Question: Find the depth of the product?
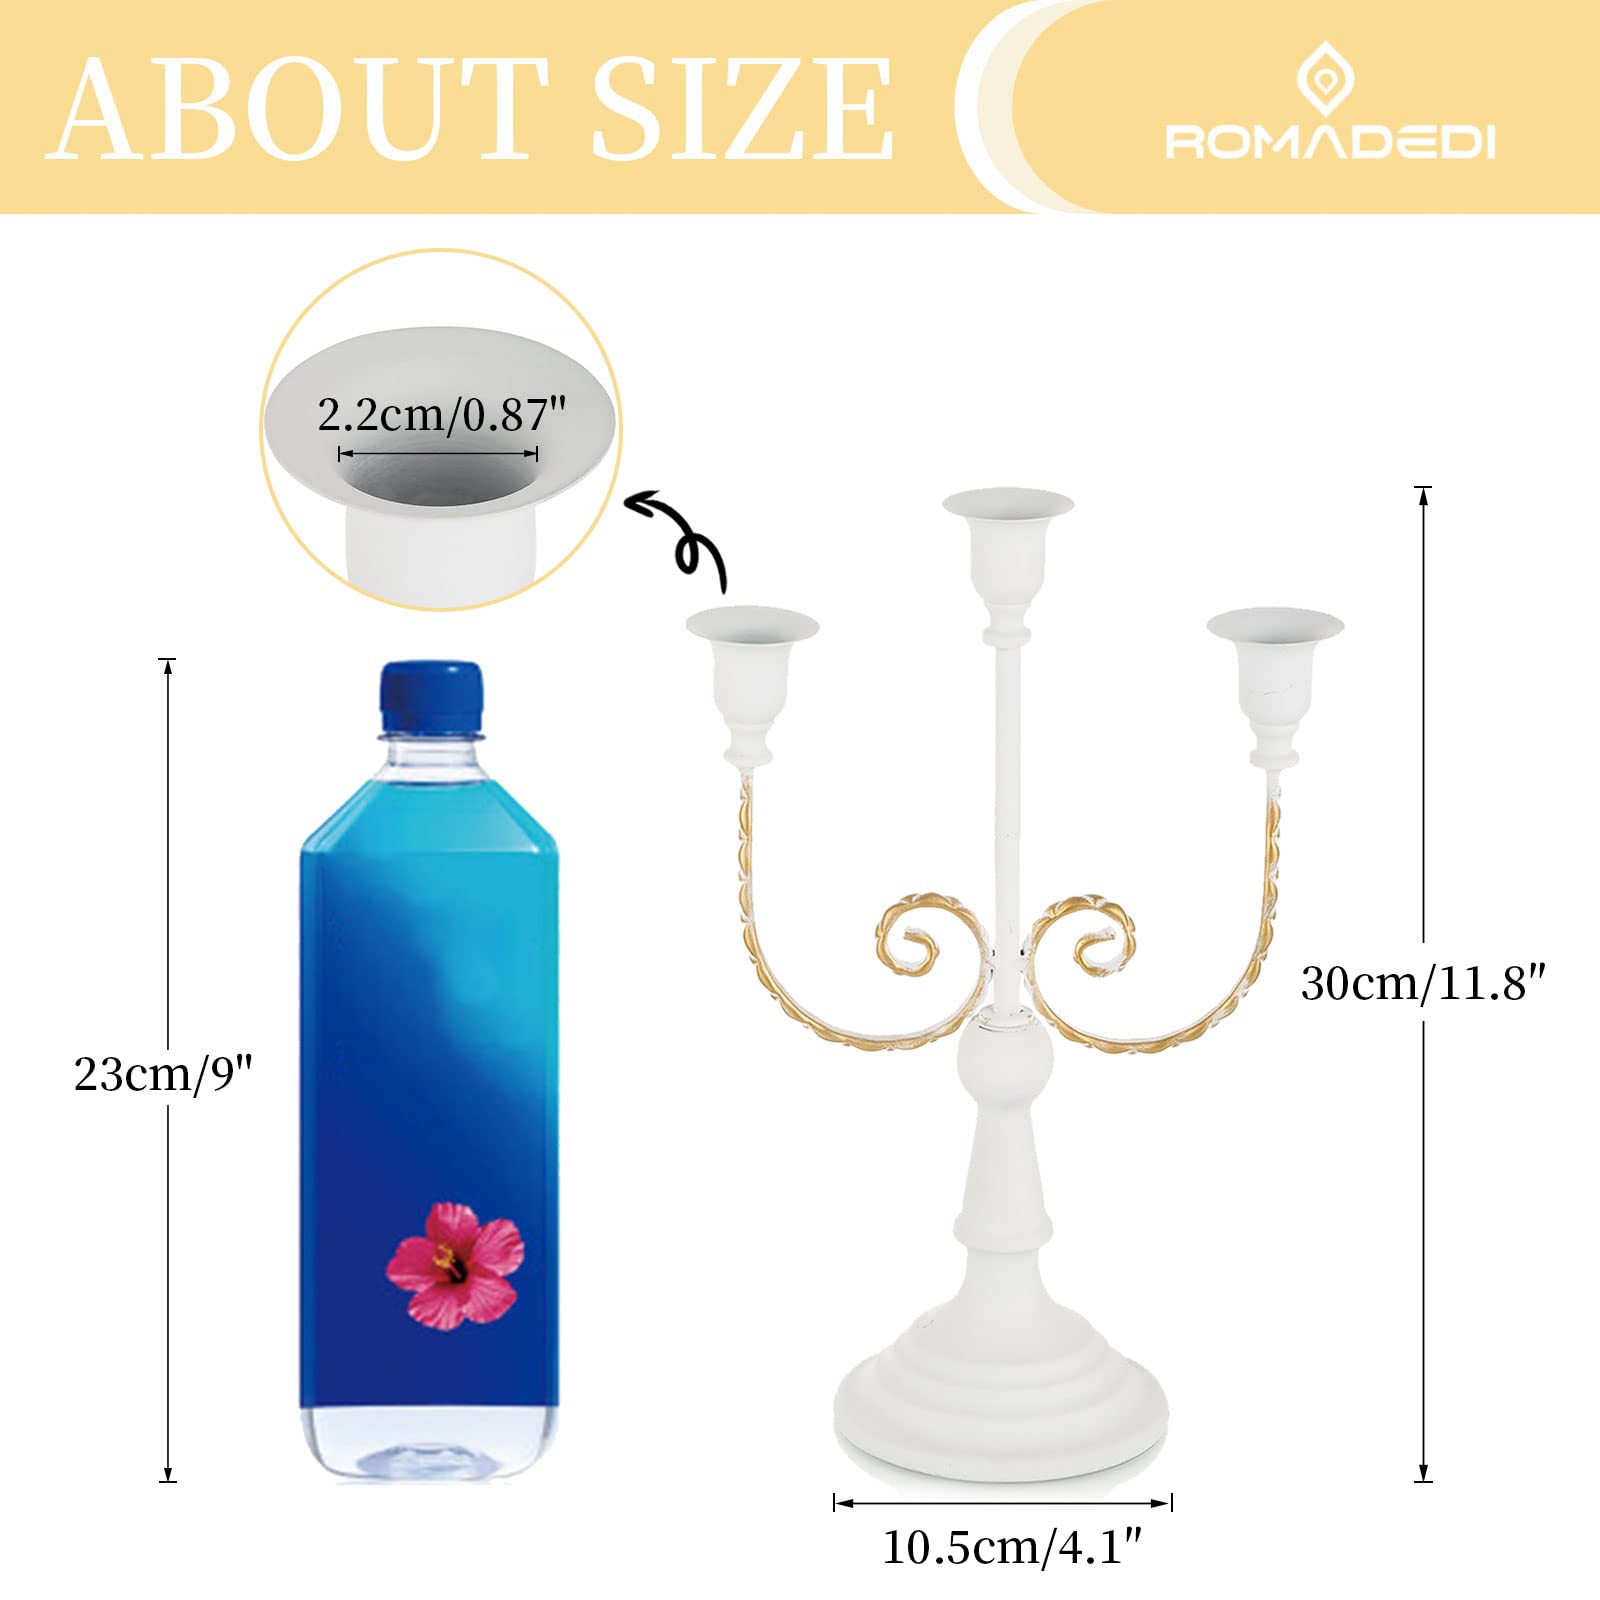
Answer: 10.5 centimetre